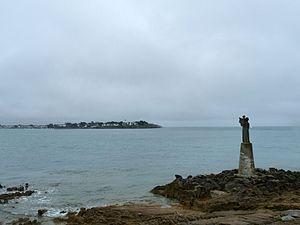
Notre Dame de Kerdro, par Jules-Charles Le Bozec (1898-1973). Pointe de Kerpenhir (Morbihan)
Cet article recense les œuvres d'art dans l'espace public du Morbihan, en France.